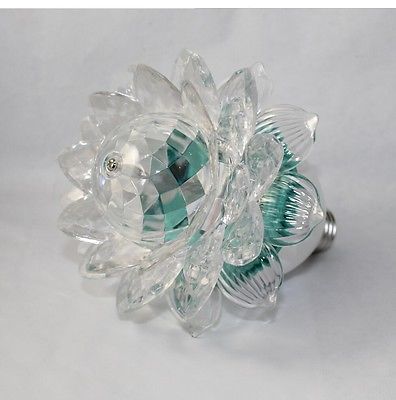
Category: lamp